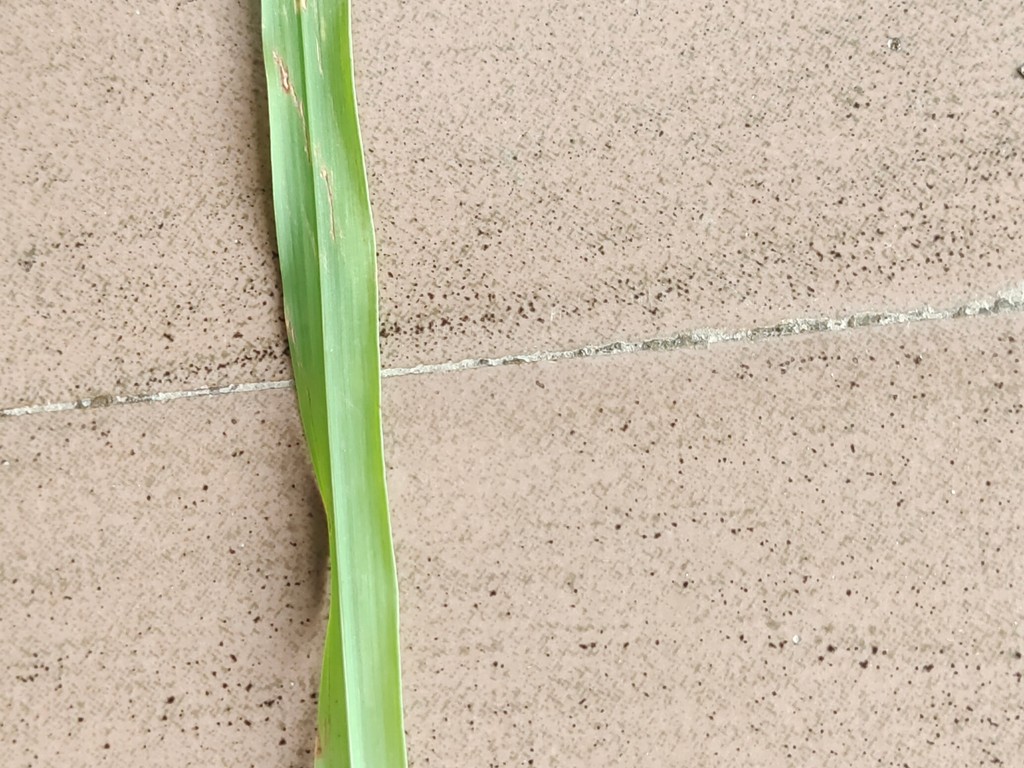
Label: Unhealthy